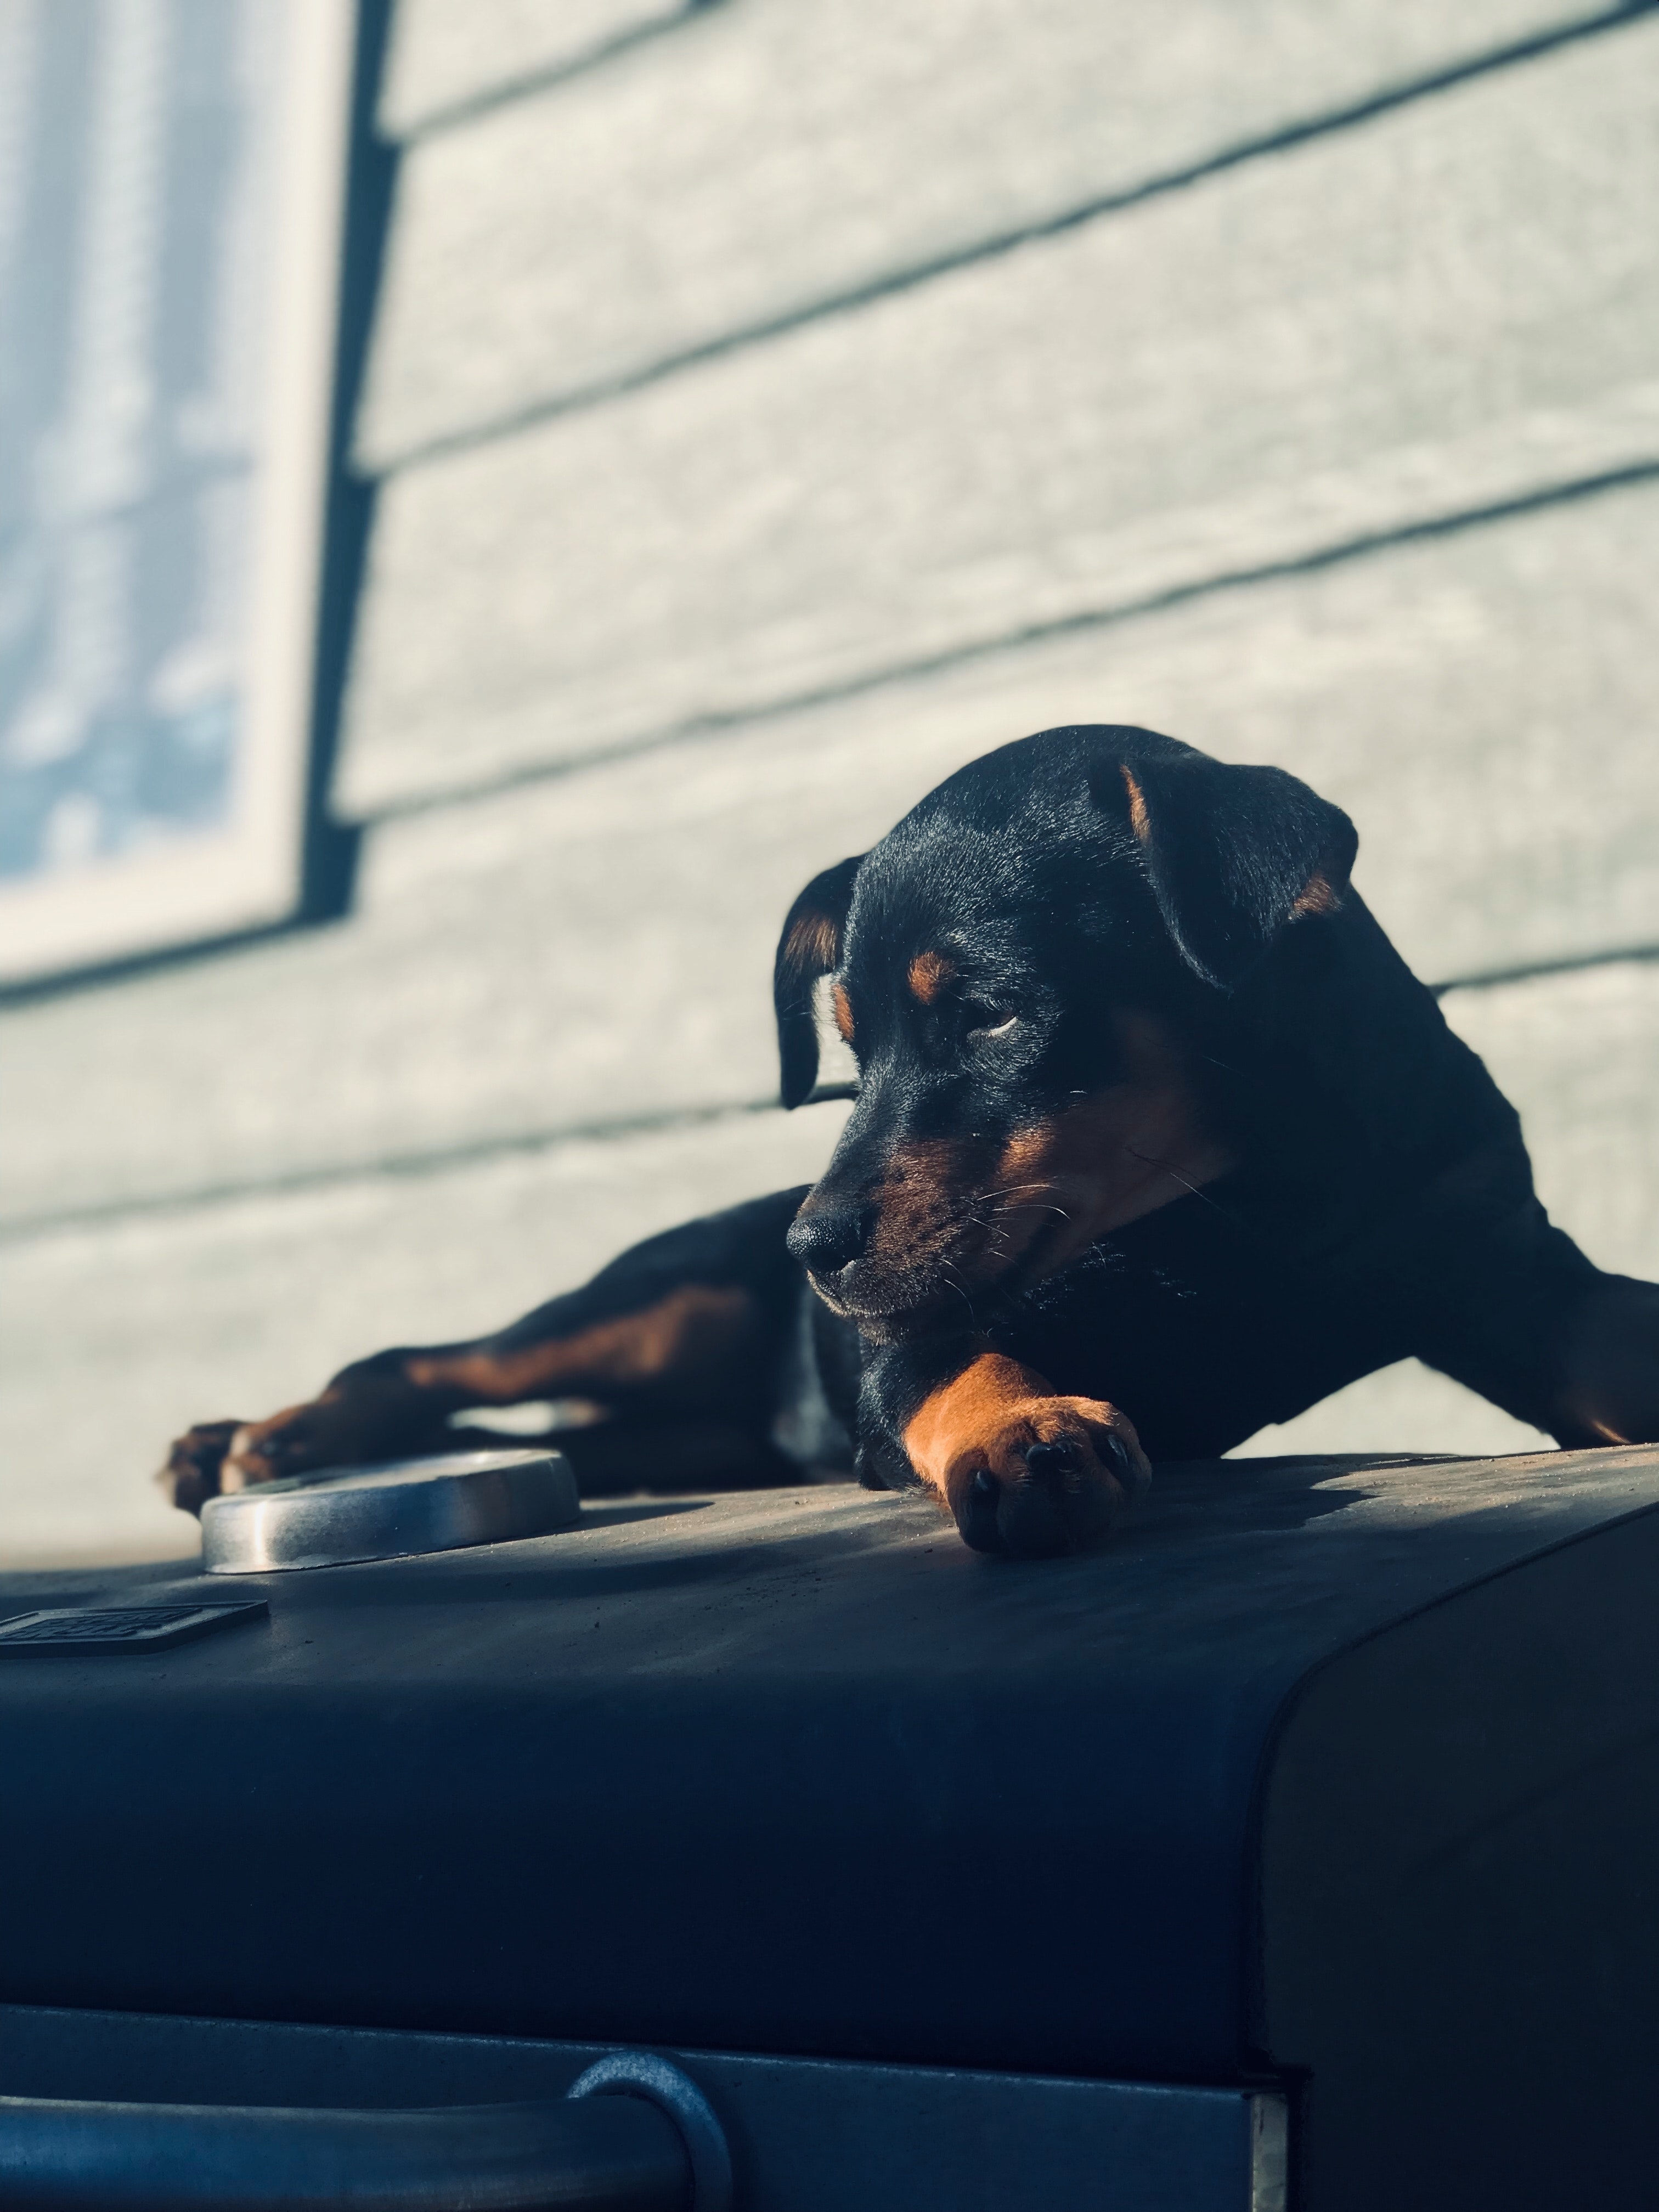
dog, canidae, dog breed, rottweiler, guard dog, snout, carnivore, german pinscher, working dog, dobermann, pinscher, puppy, miniature pinscher, sporting group, companion dog, ear, austrian black and tan hound, hunting dog